Ingemund Bengtsson

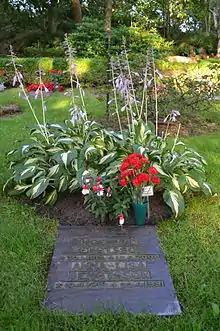
The grave of Ingemund Bengtsson and his wife Anna-Lisa at Saint George's Cemetery in Varberg, Sweden.

Sten Bertil Ingemund Bengtsson (30 January 1919 – 12 April 2000) was a Swedish Social democratic politician, and Speaker of the Riksdag from 1979 to 1988.